Coptic Orthodox Church in Europe

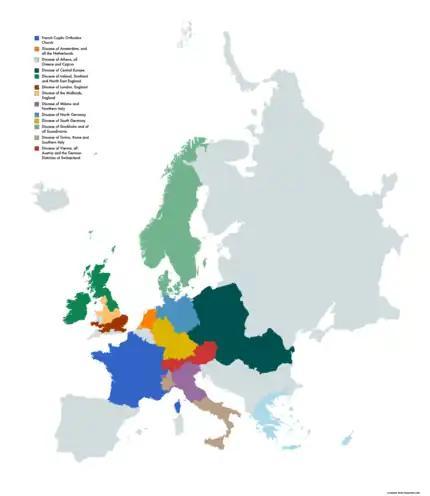
A map of the Coptic Orthodox presence in Europe

The Coptic Orthodox Church has many diocese and in Europe. On 2 June 1974, Pope Shenouda III received several French Oriental Orthodox Christians into the French Coptic Orthodox Church. As of 2020, there were 15 Coptic bishops serving throughout Europe.